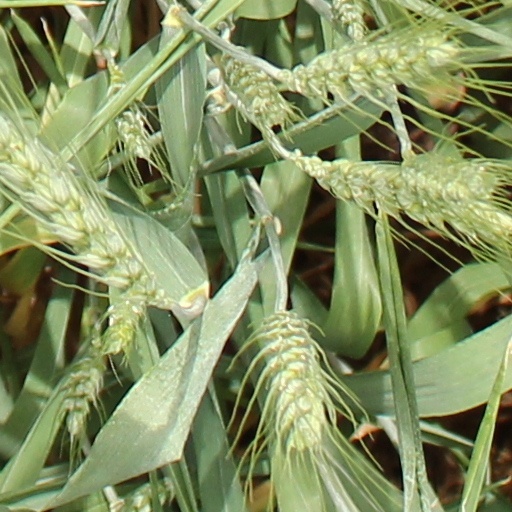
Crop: wheat